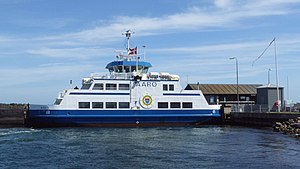
Årø Sund
Færgen "Åarø", som sejler mellem Årøsund og Årø
Årø Sund er et snævert sund i Lillebælt, der ligger mellem byen Årøsund i Sønderjylland og øen Årø, lidt syd for Haderslev Fjords udmunding. Det er mellem 500 meter og 1 km bredt og har en dybde på op til 25 m.